Chocotto Sister

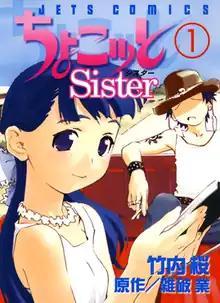
First volume cover

is a Japanese manga series written by Gō Zappa and illustrated by Sakura Takeuchi. It was published in Hakusensha's manga magazine "Young Animal" from 2003 to 2007, with its chapters collected in eight volumes. The series has been adapted into a 24-episode anime television series by Nomad, airing in 2006 and released on eight DVDs.